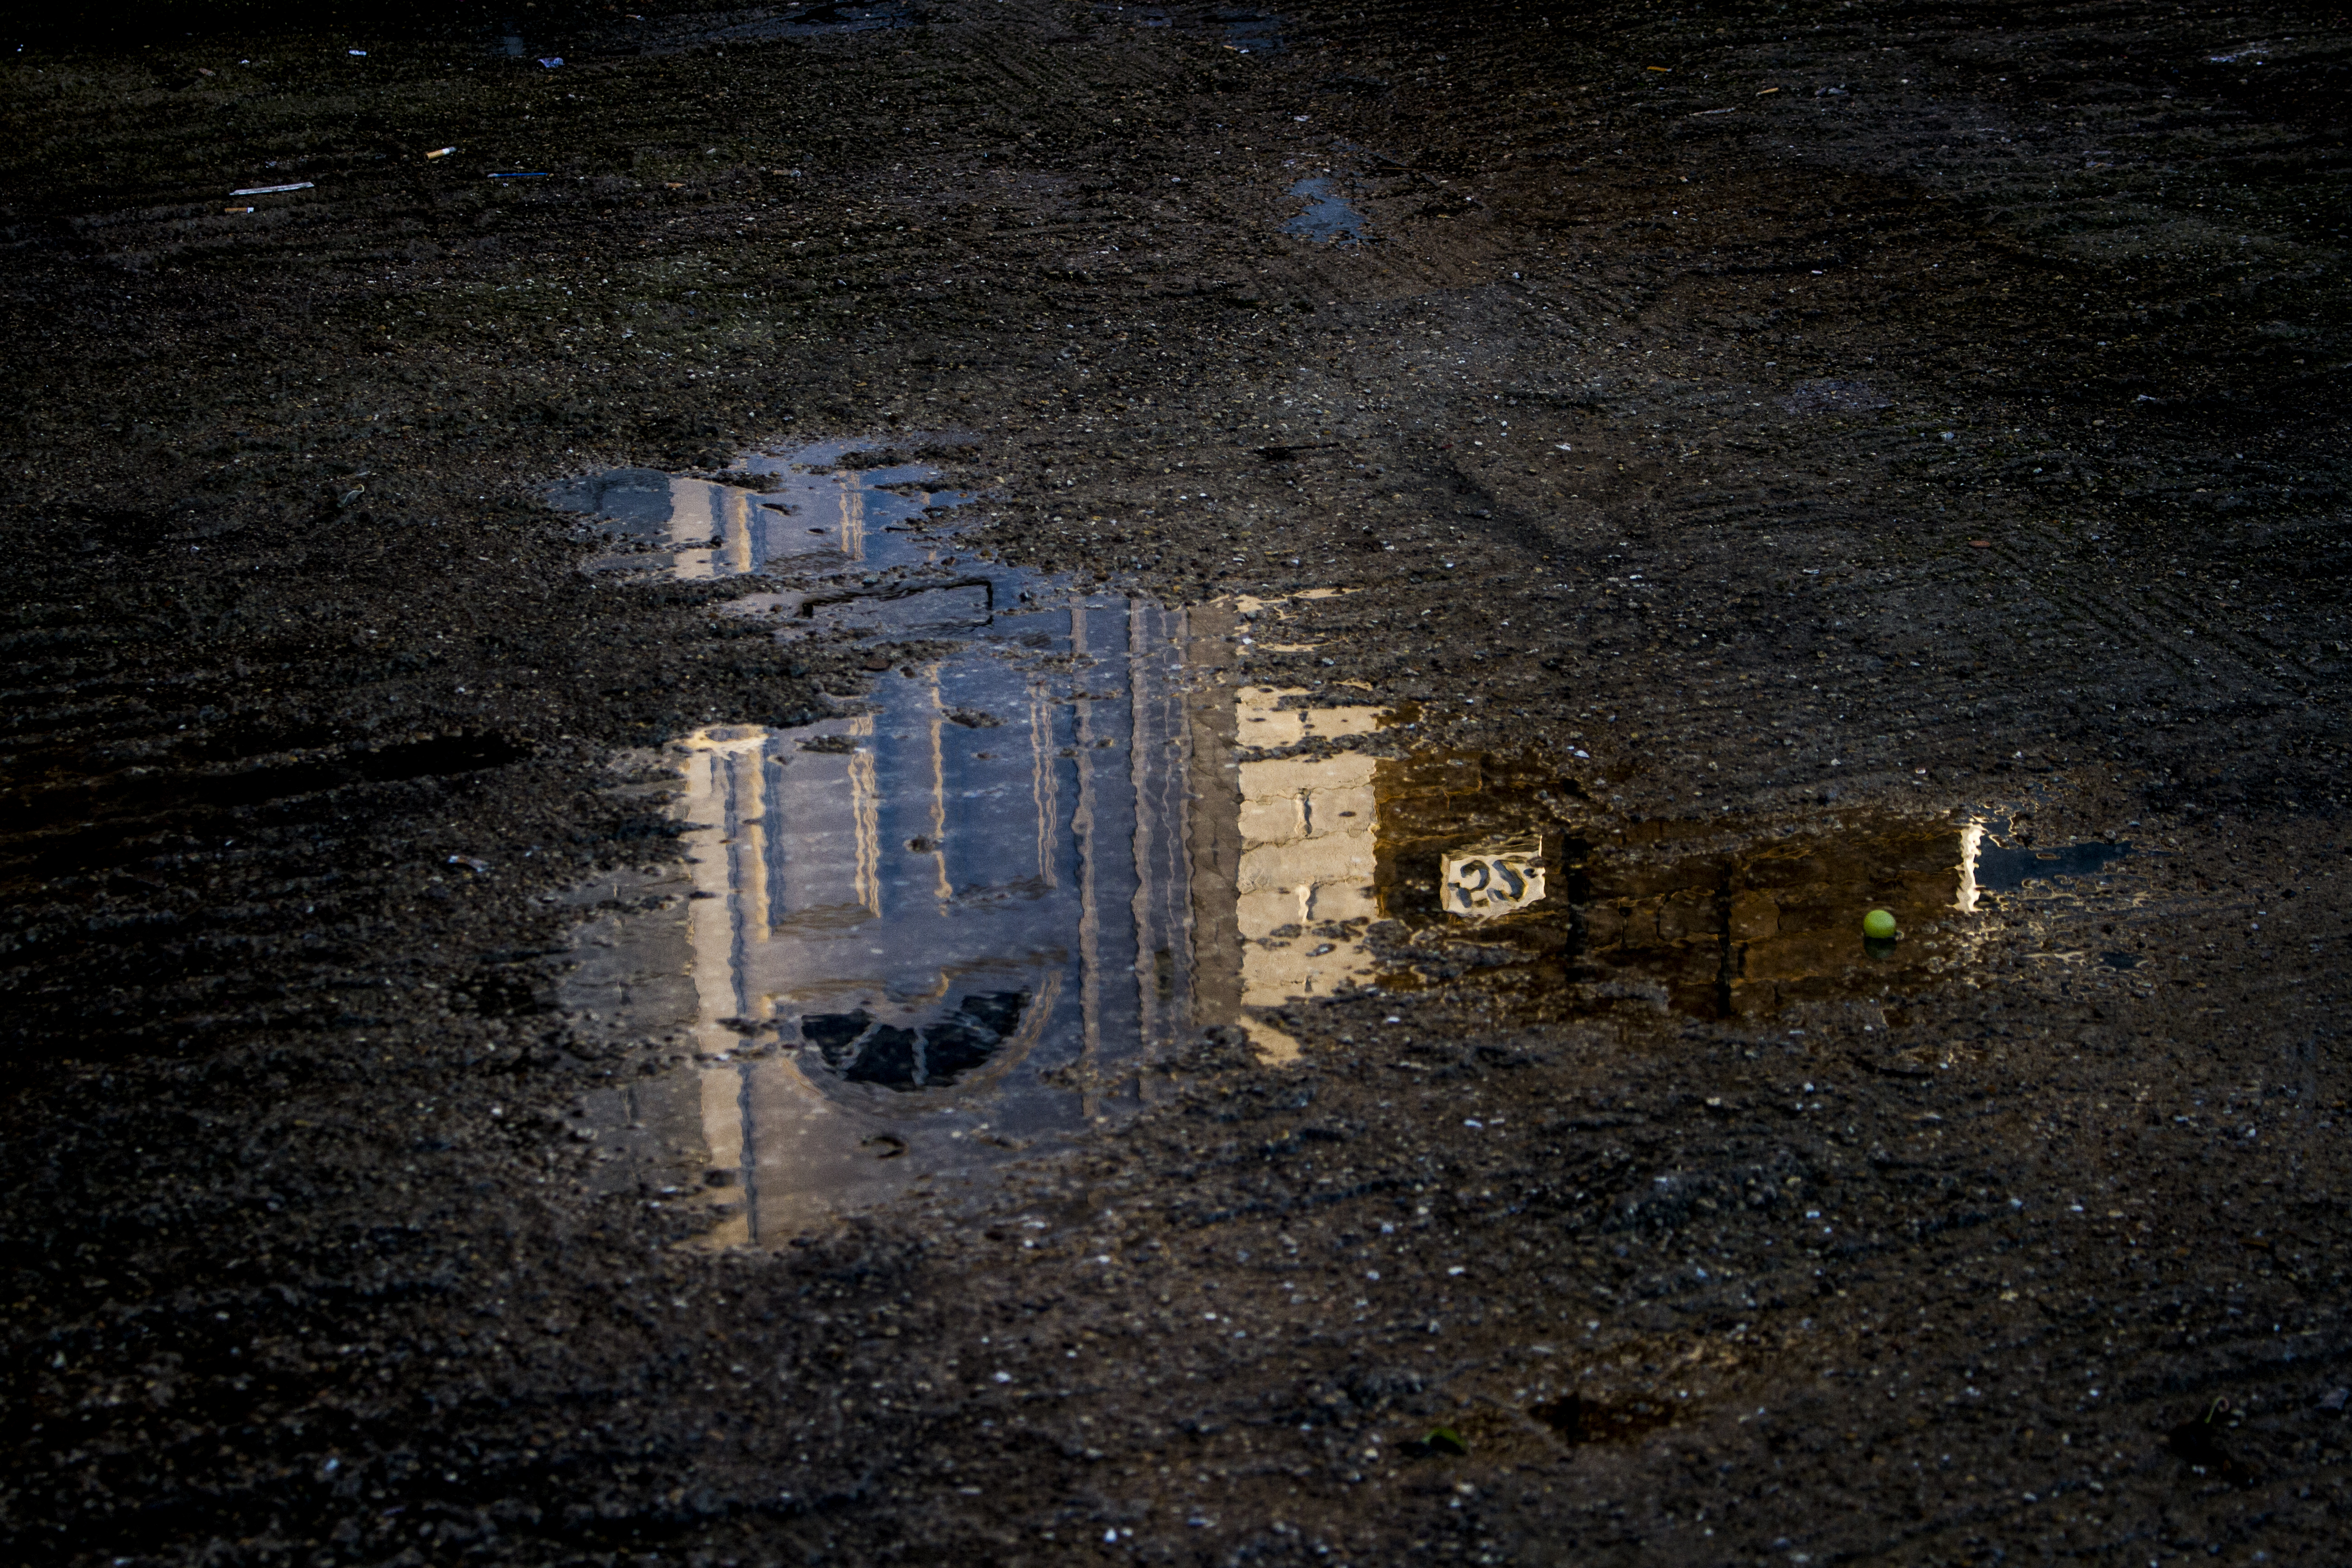
light, night, texture, wall, darkness, uk, screenshot, peterborough